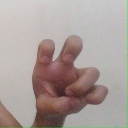
अक्षर: छ